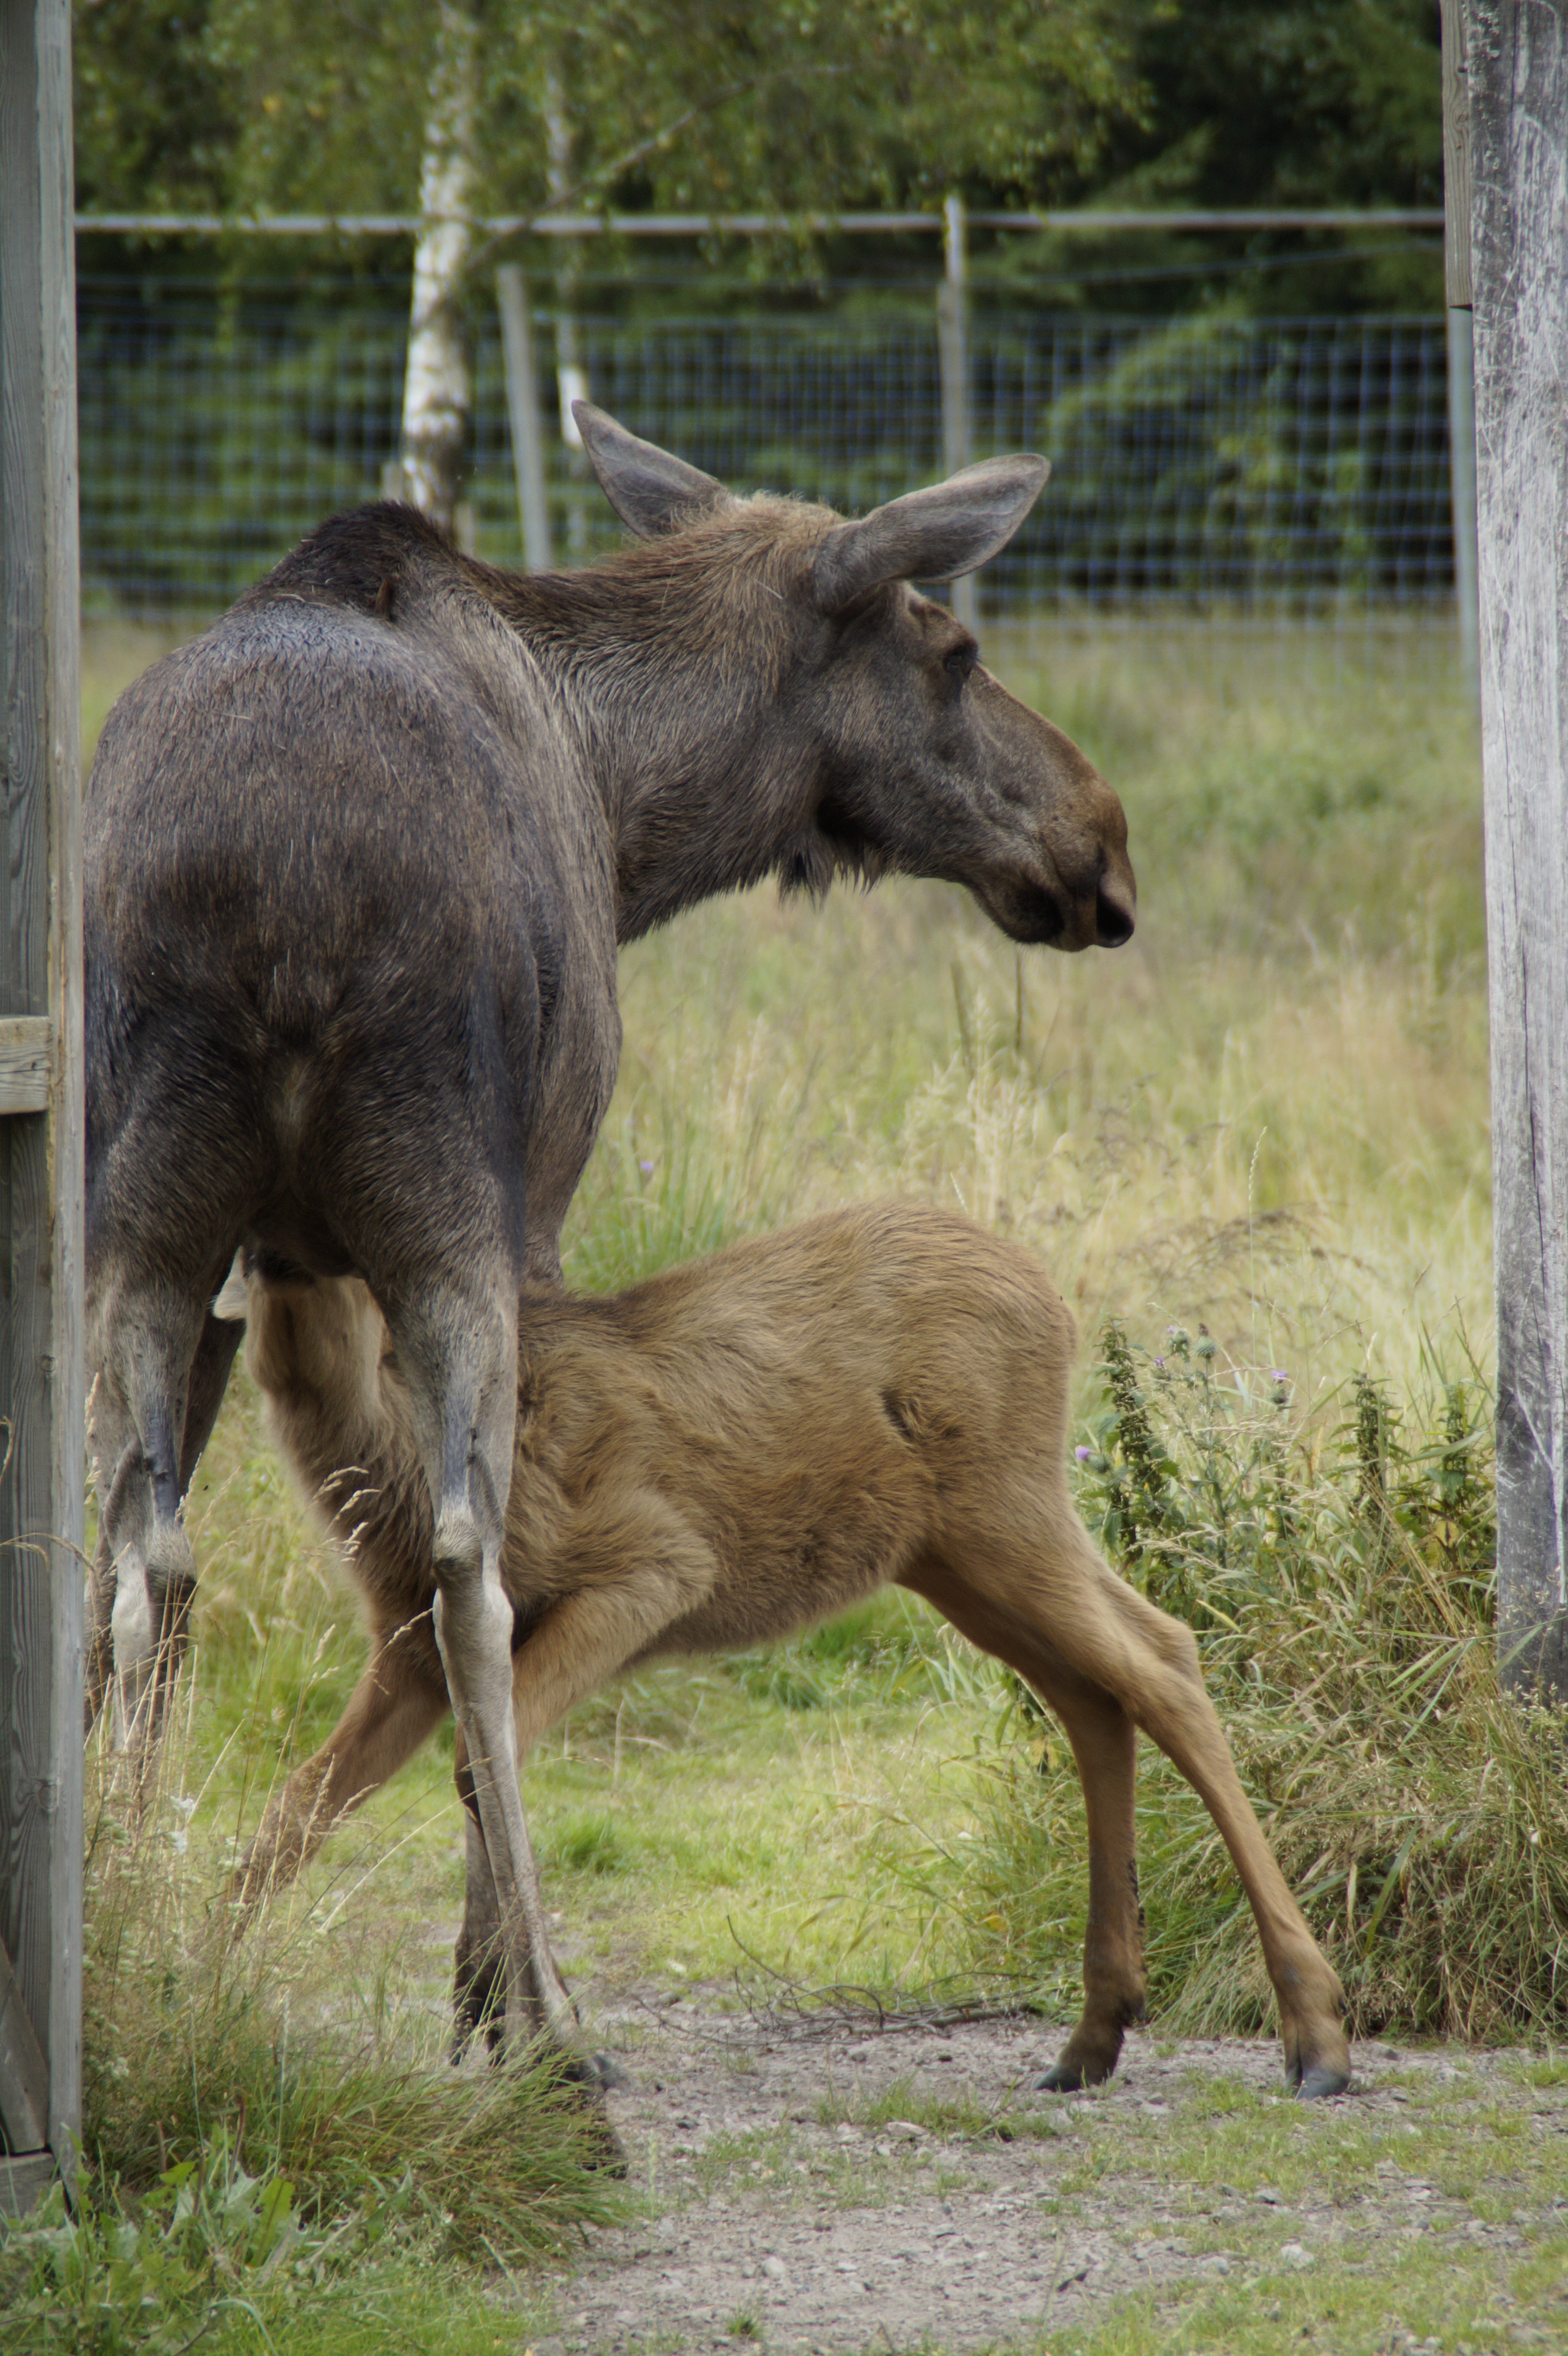
wildlife, deer, zoo, mammal, child, fauna, moose, enclosure, mother, sweden, elk, young animal, mother and child, suckle, mother with child, elk park, elche, moose cow